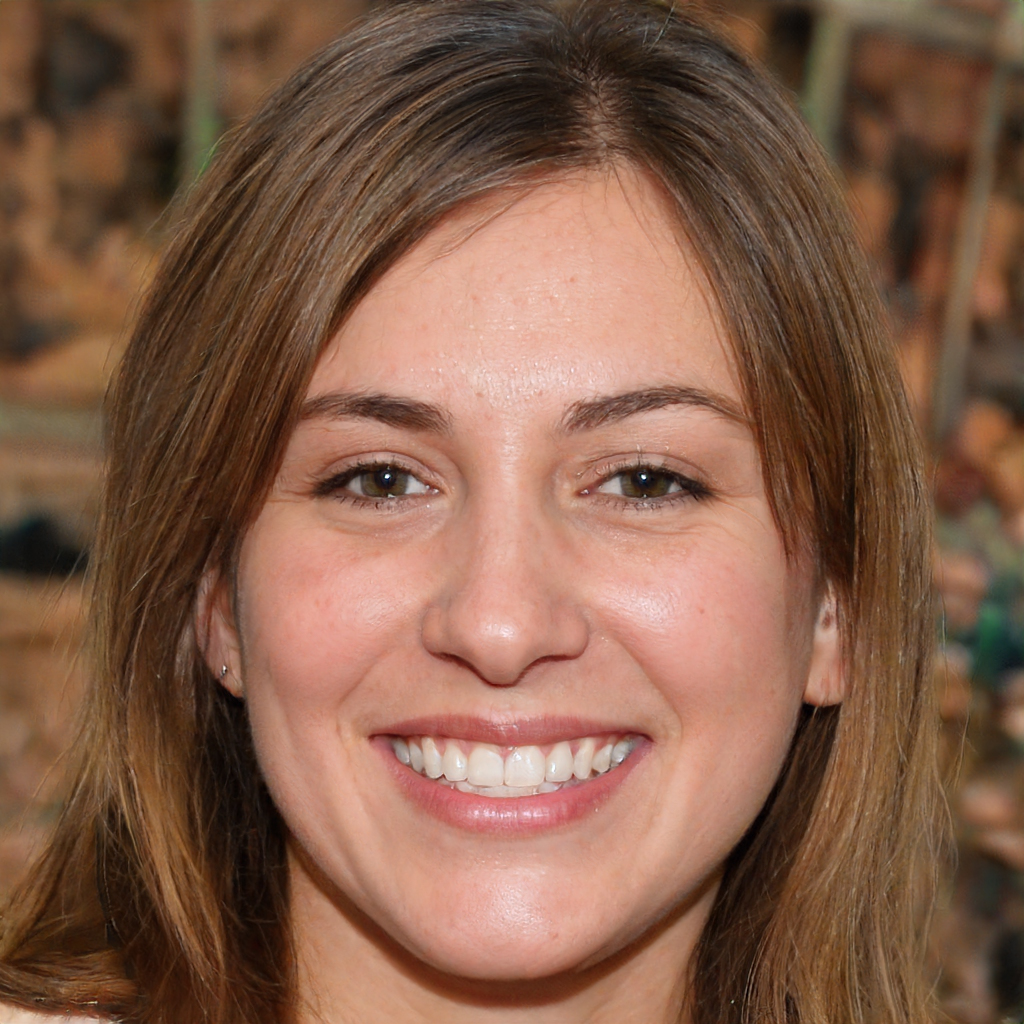
Gender: Female